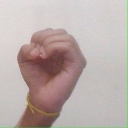
अक्षर: ऊ